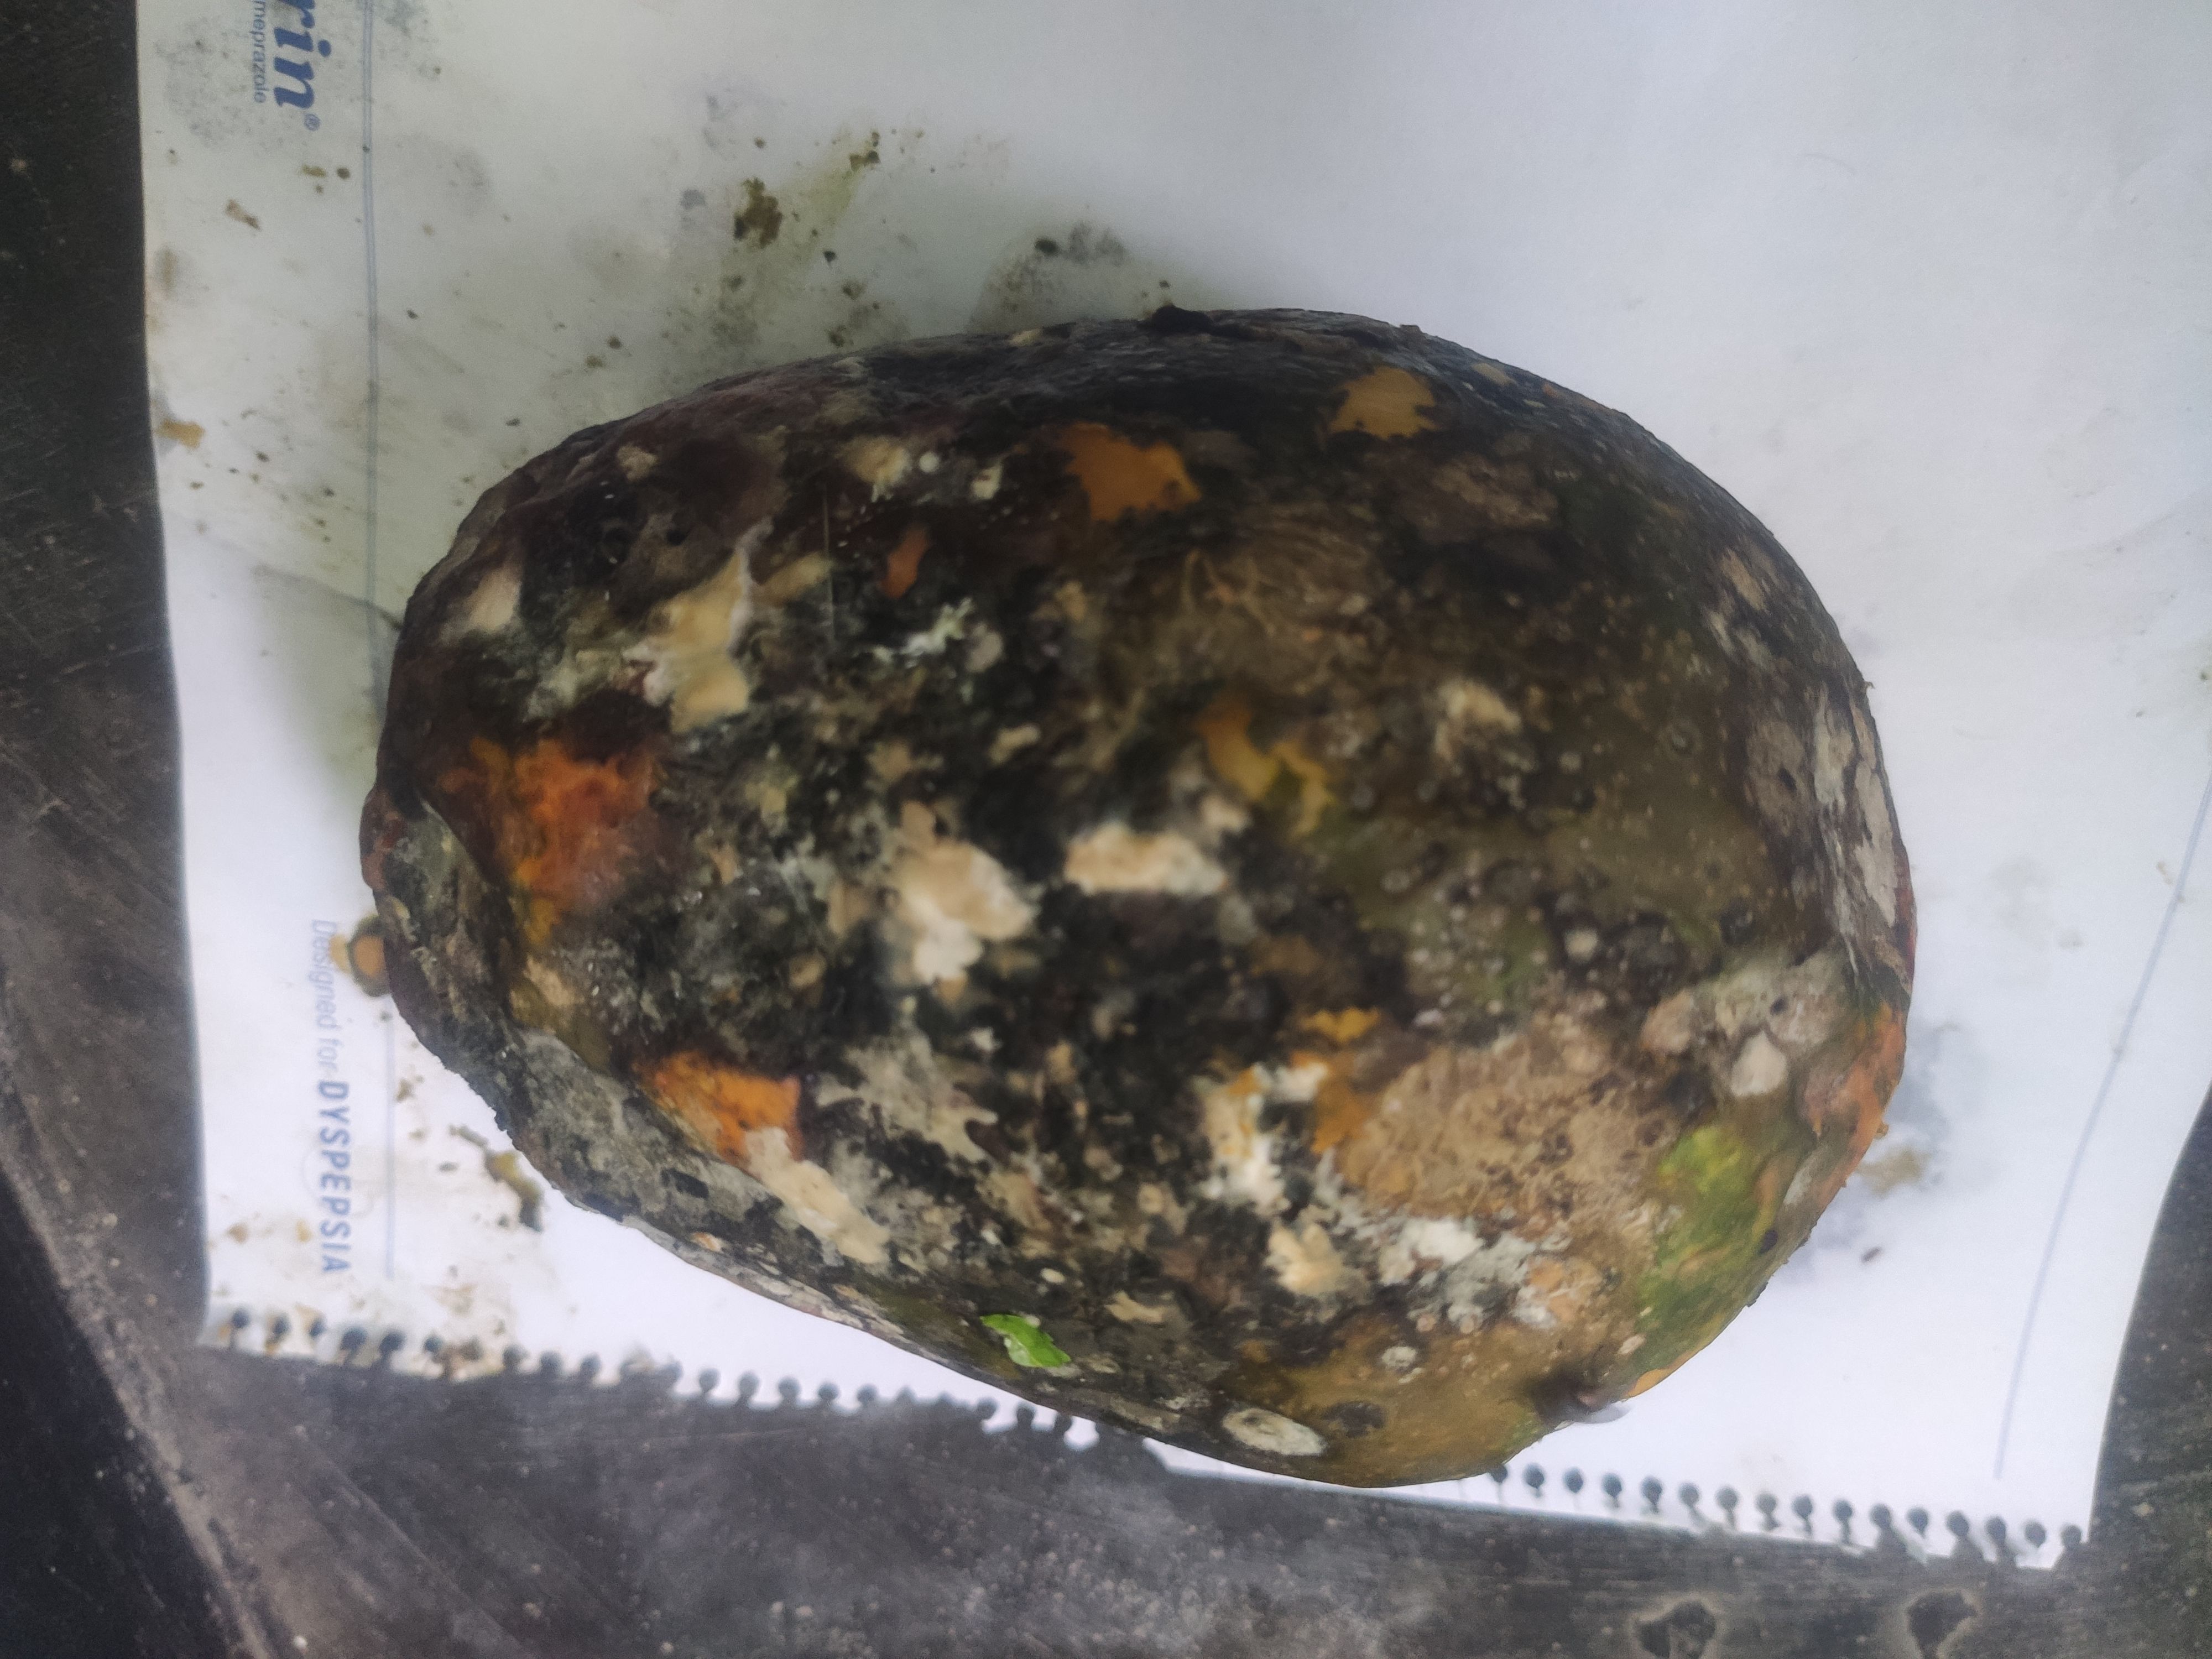
Fruit: papayas
Grade: 3rd-grade